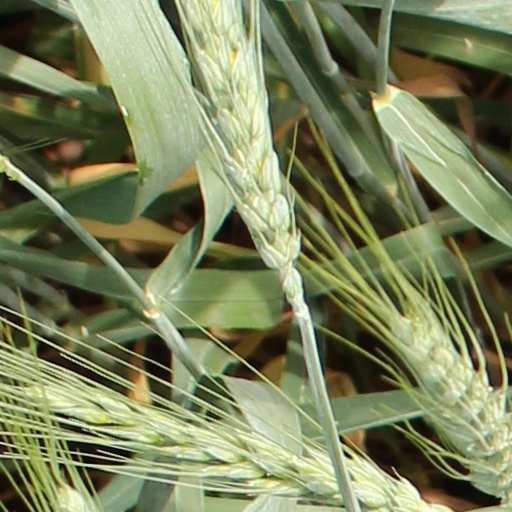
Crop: wheat